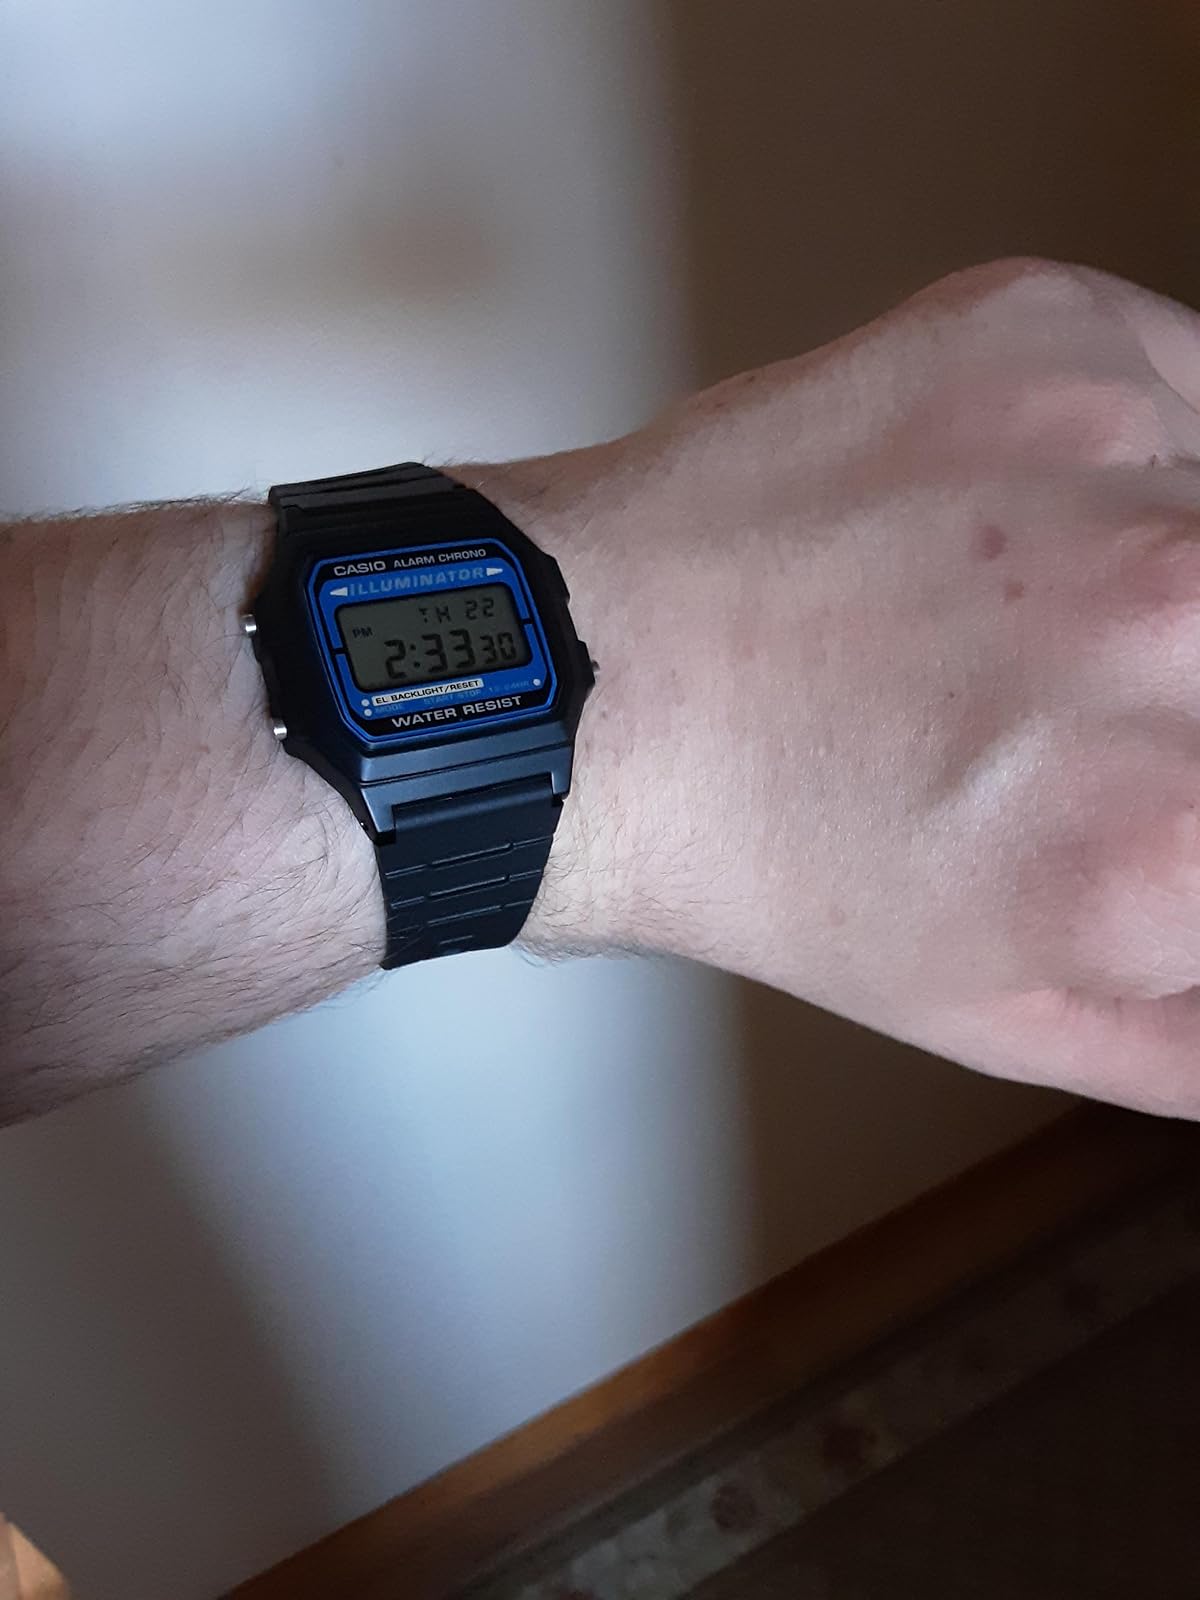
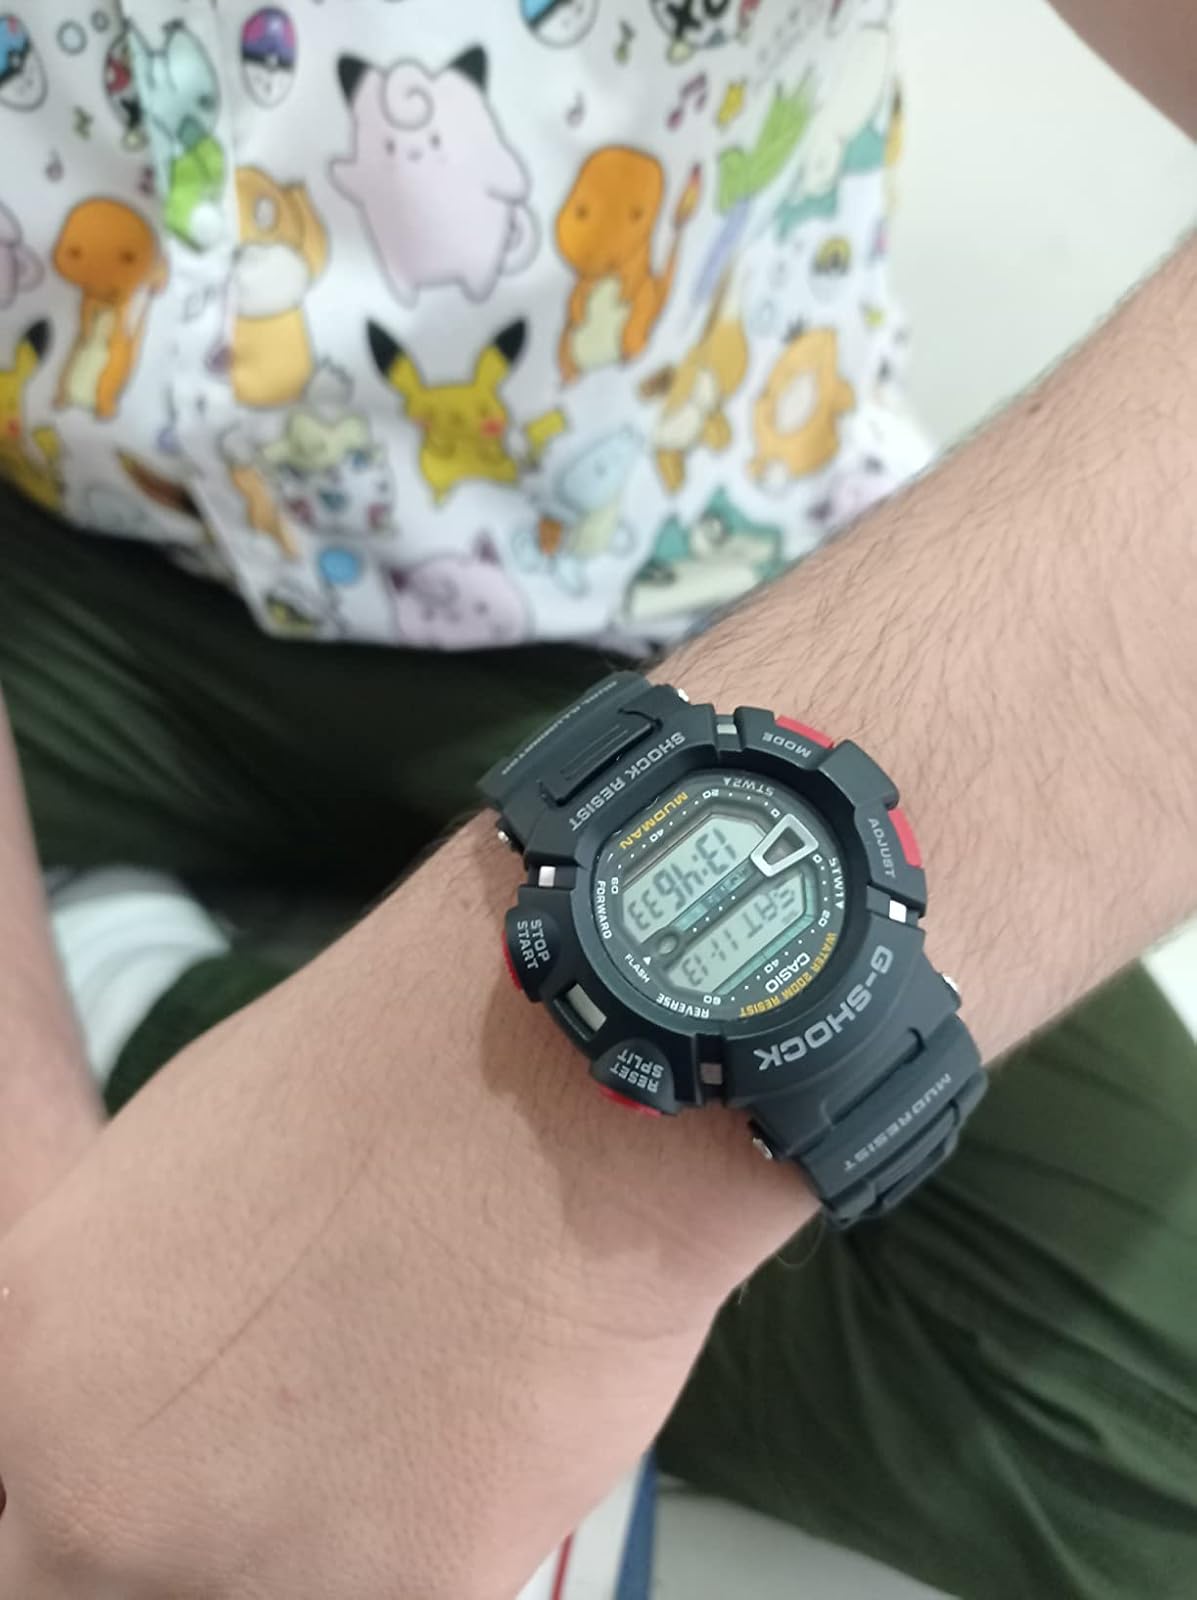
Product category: accessories_watch
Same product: no